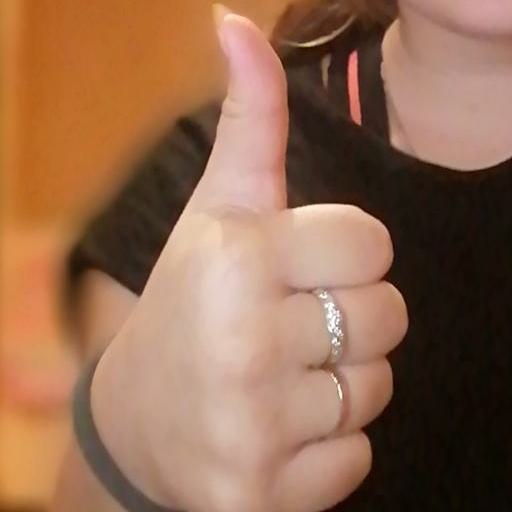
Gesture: like